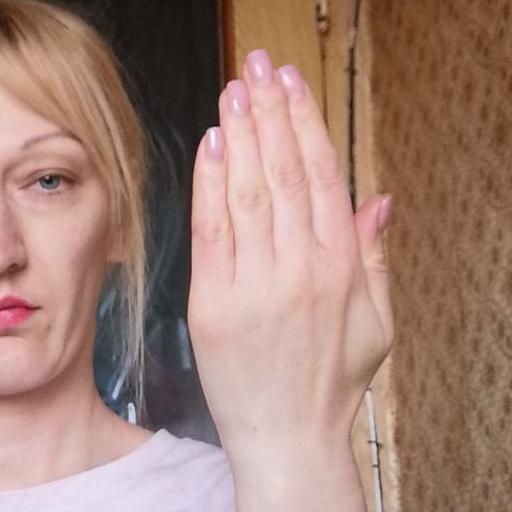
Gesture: stop_inverted